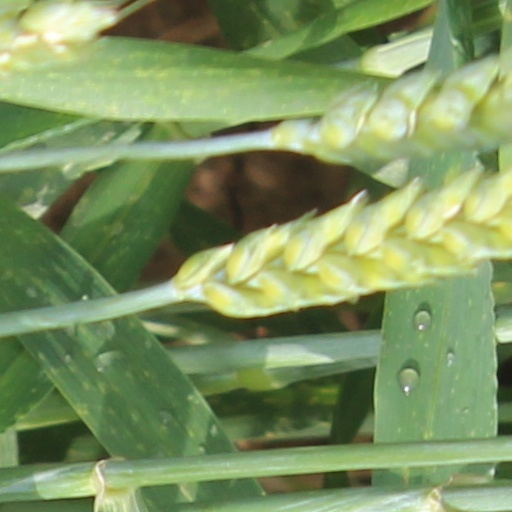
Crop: wheat